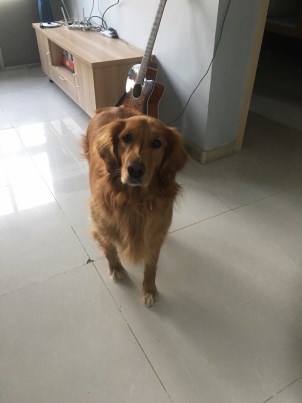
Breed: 5355-n000126-golden_retriever